Brooklyner

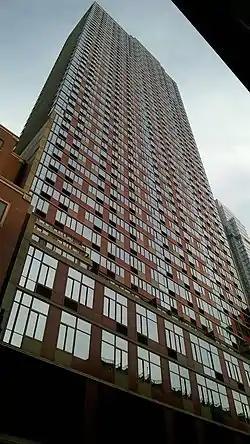

The Brooklyner is a skyscraper at 111 Lawrence Street in Downtown Brooklyn, New York City. Built by the Clarett Group and designed by GKV Architects, with WSP Cantor Seinuk (Structural Engineers), and Langan Engineering (Geotechnical Engineers), it became the tallest building in Brooklyn, surpassing the Williamsburgh Savings Bank Tower in 2010. Later, in 2014, the Brooklyner was surpassed by 388 Bridge Street for the tallest skyscraper in the borough.